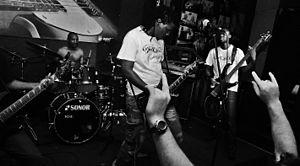
Le heavy metal africain est un genre musical dérivé du rock. Il se caractérise par l'utilisation de genres métalliques européens et américains, souvent combinés avec les instruments et les styles musicaux africains traditionnels, en créant des différences régionales distinctes. Au fil des années, le heavy metal a donné naissance à des sous-genres variés. Le genre s'est popularisé dans les années 1970 et 1980, au fur et à mesure de l'apparition de ses sous-genres, et il génère toujours dans les années 2000 un fort engouement de la part de ses fans.